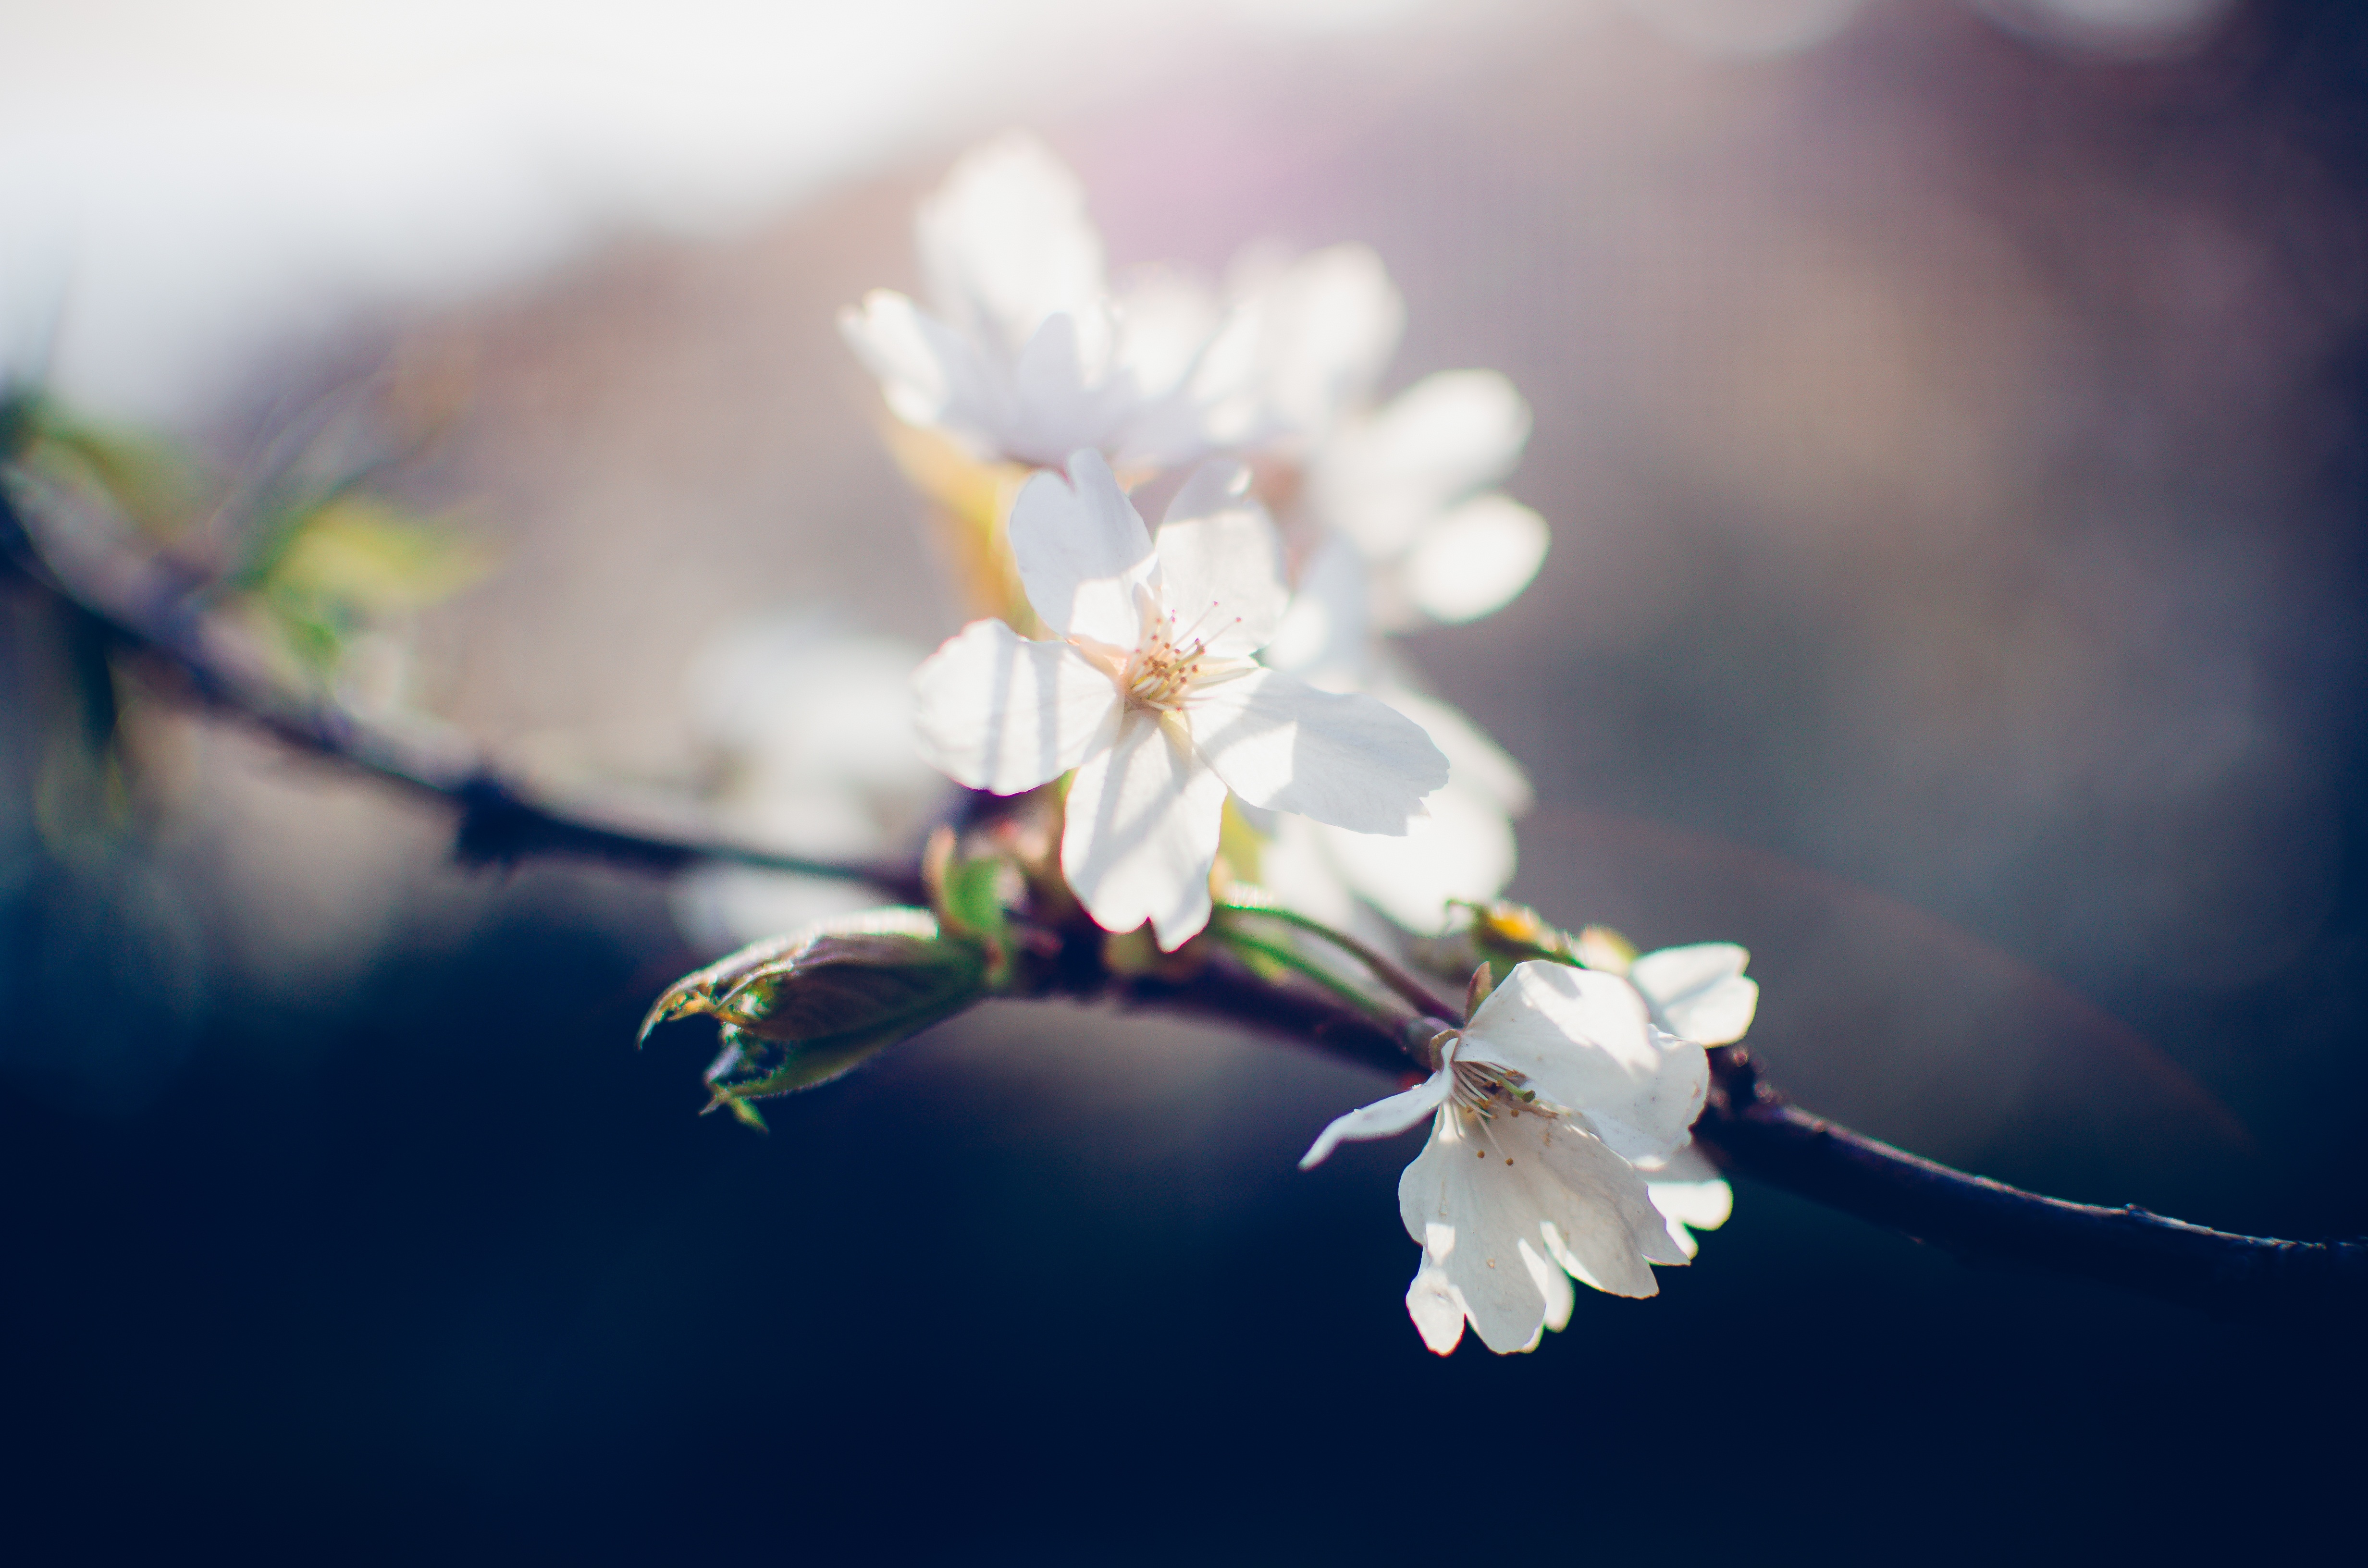
nature, branch, blossom, plant, white, photography, sunlight, leaf, flower, petal, spring, produce, botany, flora, cherry blossom, wildflower, close up, macro photography, computer wallpaper